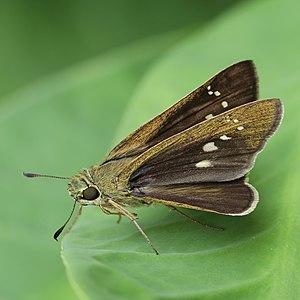
Borbo cinnara sur une feuille, à Don Det, Si Phan Don, Laos. Focus stacking à partir de 8 photographies.
Borbo cinnara est une espèce d'insectes lépidoptères de la famille des Hesperiidae de la sous-famille des Hesperiinae et du genre Borbo.